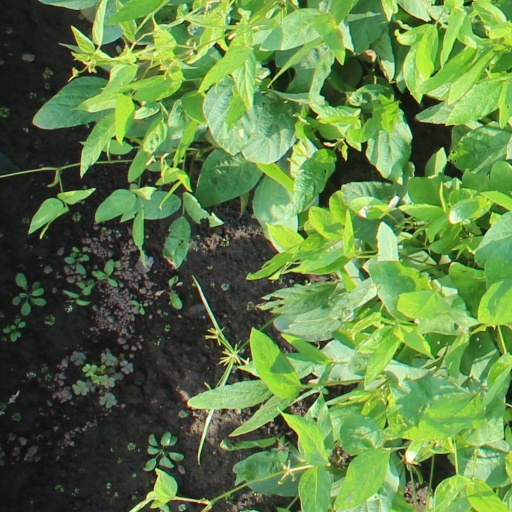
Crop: soybean